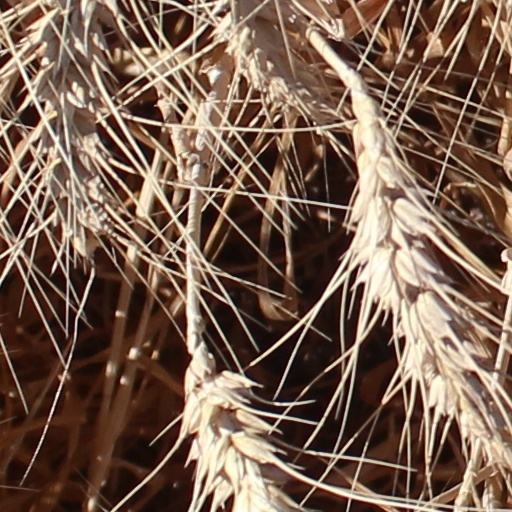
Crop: wheat